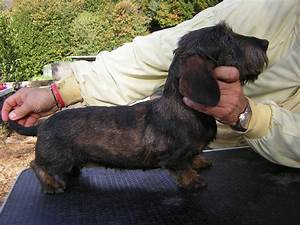
Label: dog